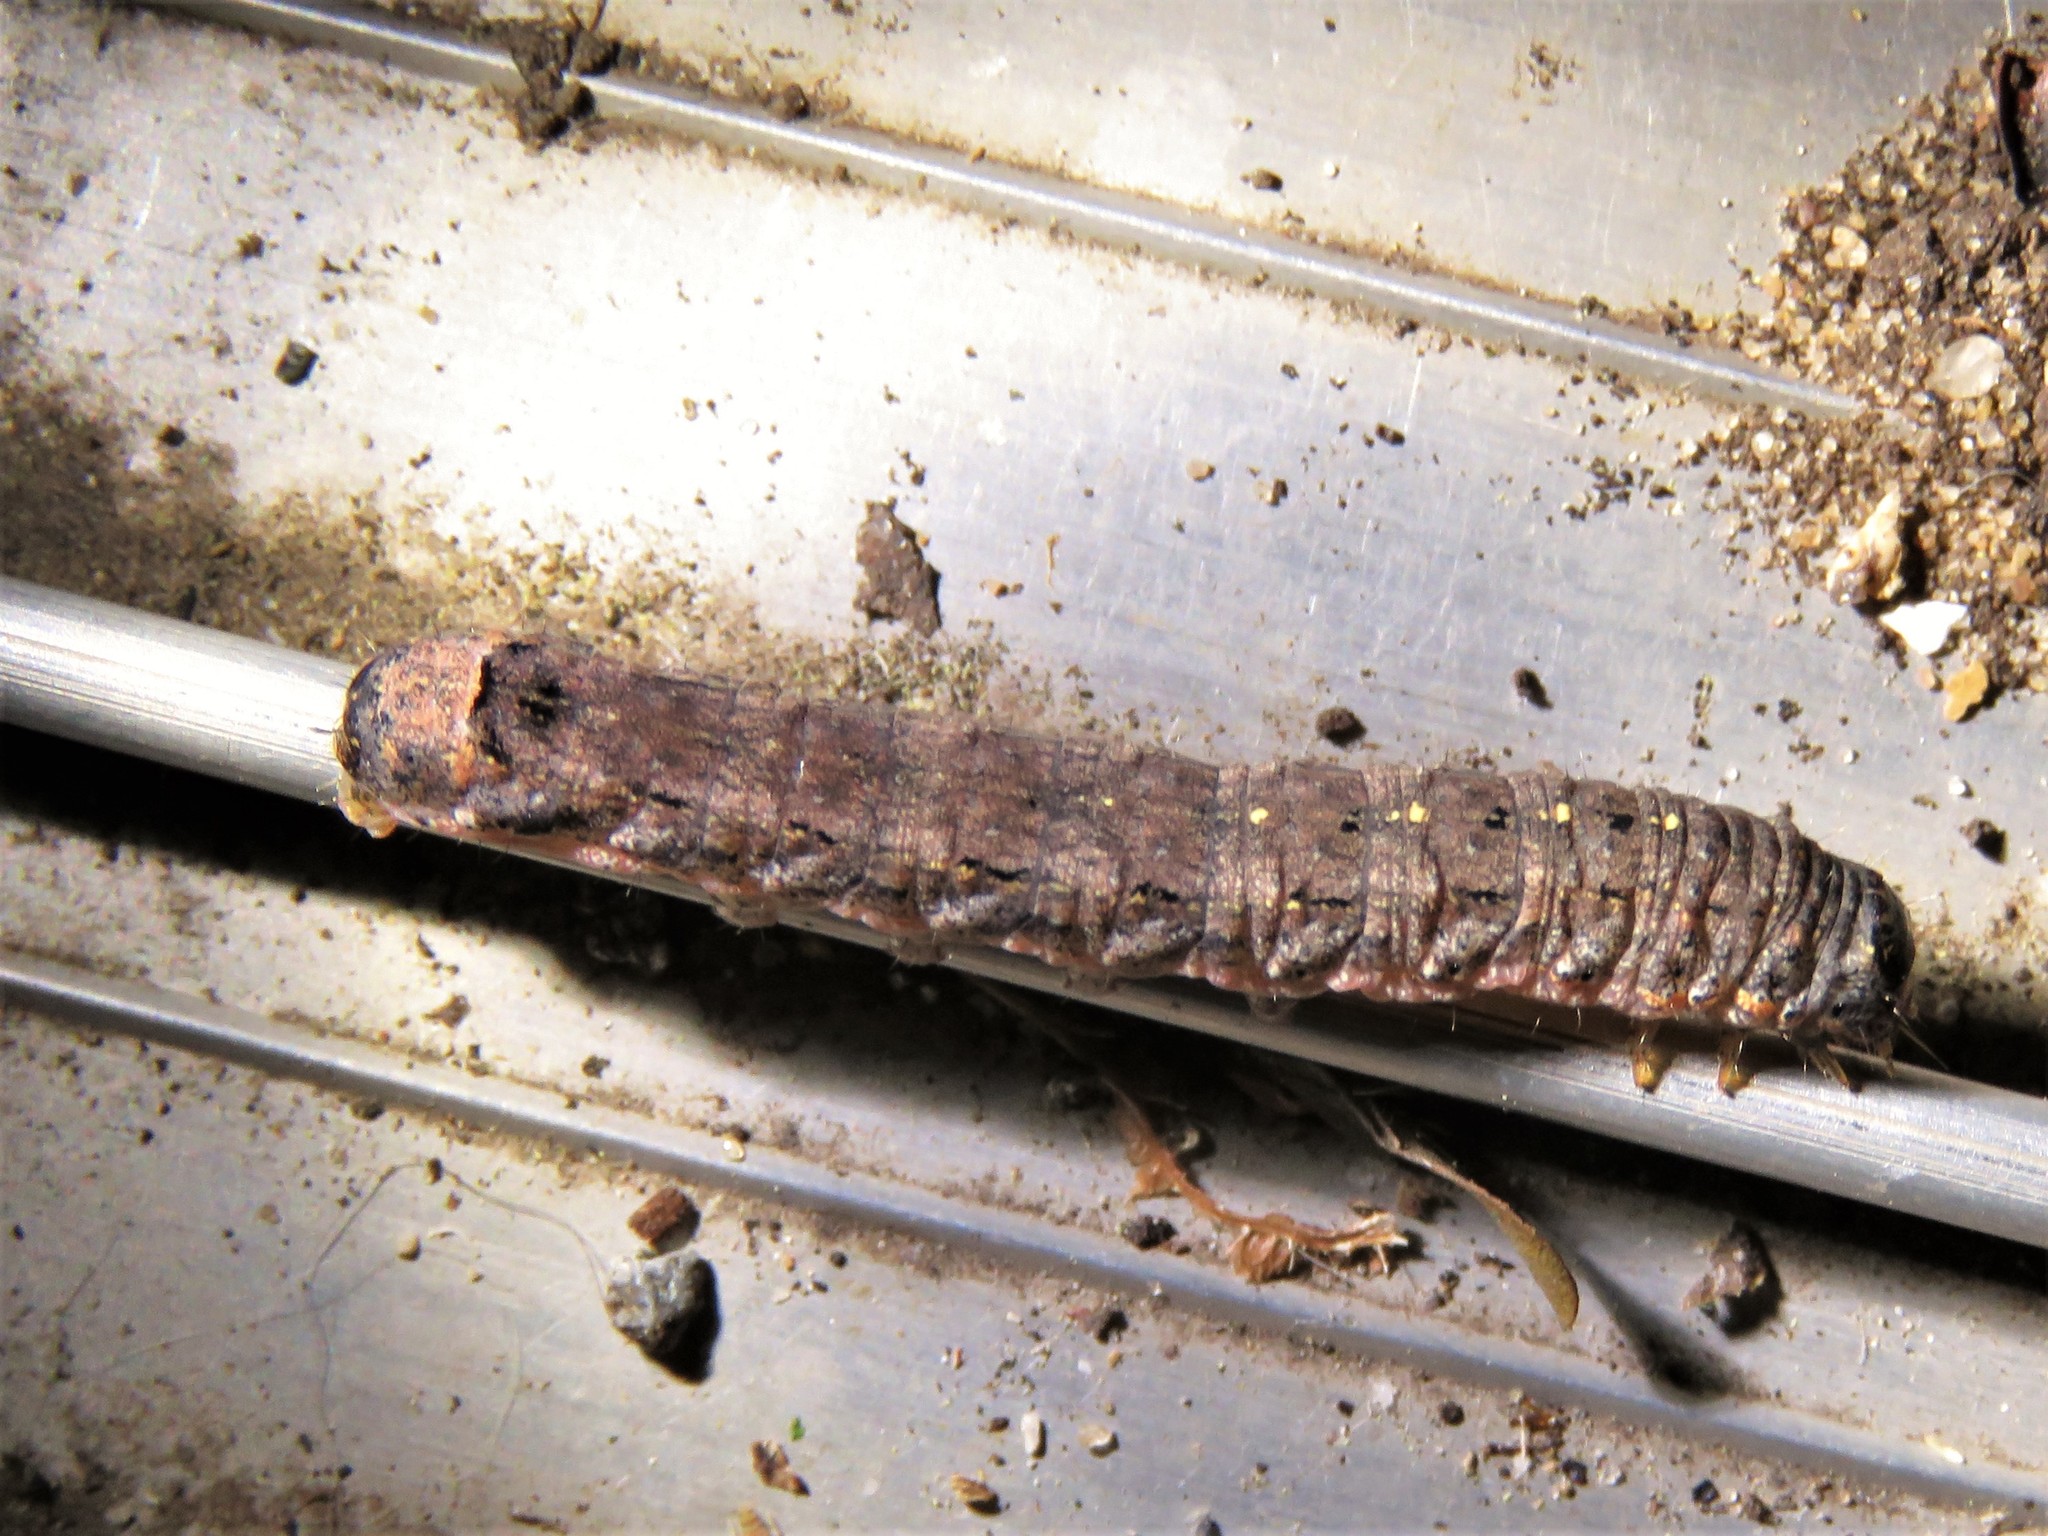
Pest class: cutworms